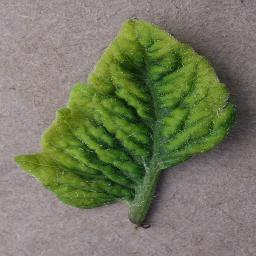
Label: Tomato___Tomato_Yellow_Leaf_Curl_Virus